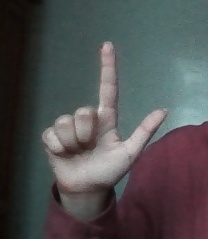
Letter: laam